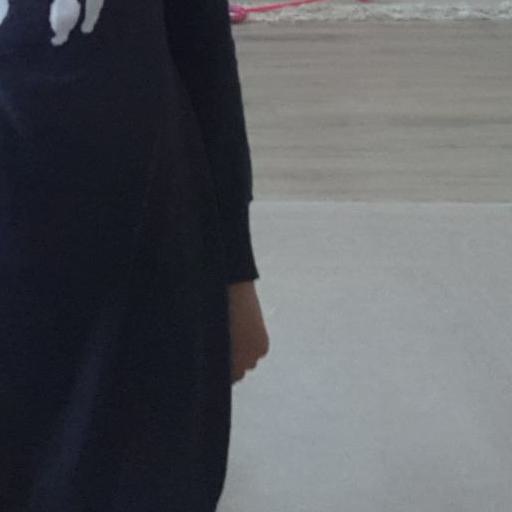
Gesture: no_gesture